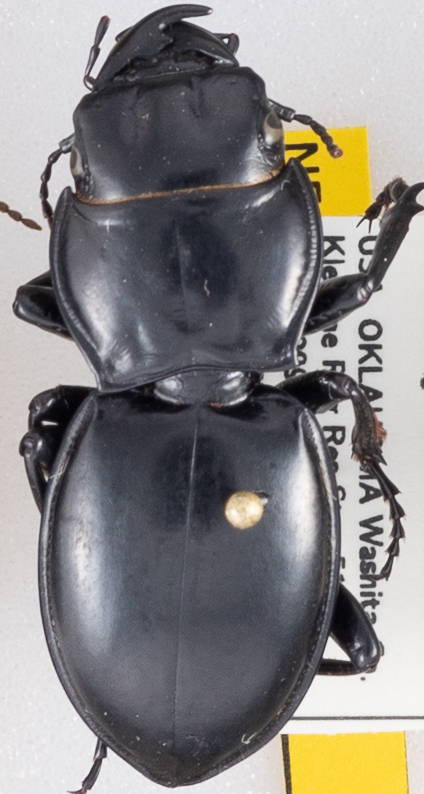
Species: Pasimachus californicus
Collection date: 2022-09-07
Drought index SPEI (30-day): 0.47
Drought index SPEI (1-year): -2.09
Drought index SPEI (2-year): -1.01